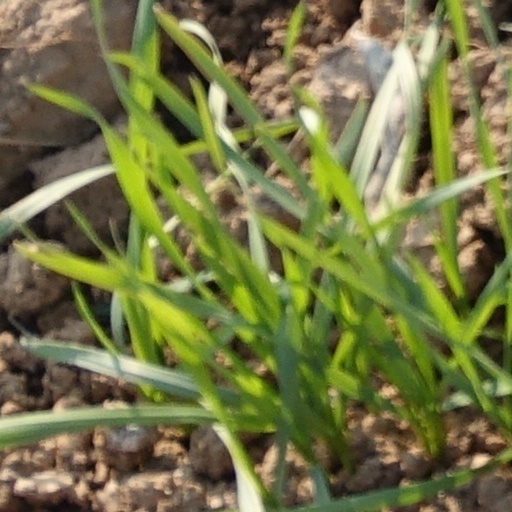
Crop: wheat